Maryam d'Abo

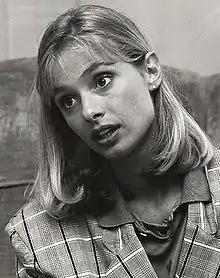
D'Abo in 1987

Maryam d'Abo (born 27 December 1960) is a British actress, best known as Bond girl Kara Milovy in the 1987 James Bond film "The Living Daylights".